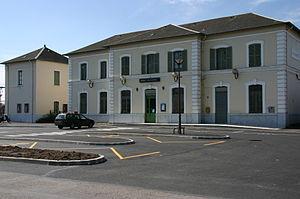
La gare de Malesherbes est une gare ferroviaire française de la ligne de Villeneuve-Saint-Georges à Montargis, située sur le territoire de la commune du Malesherbois, dans le département du Loiret, en région Centre-Val de Loire.